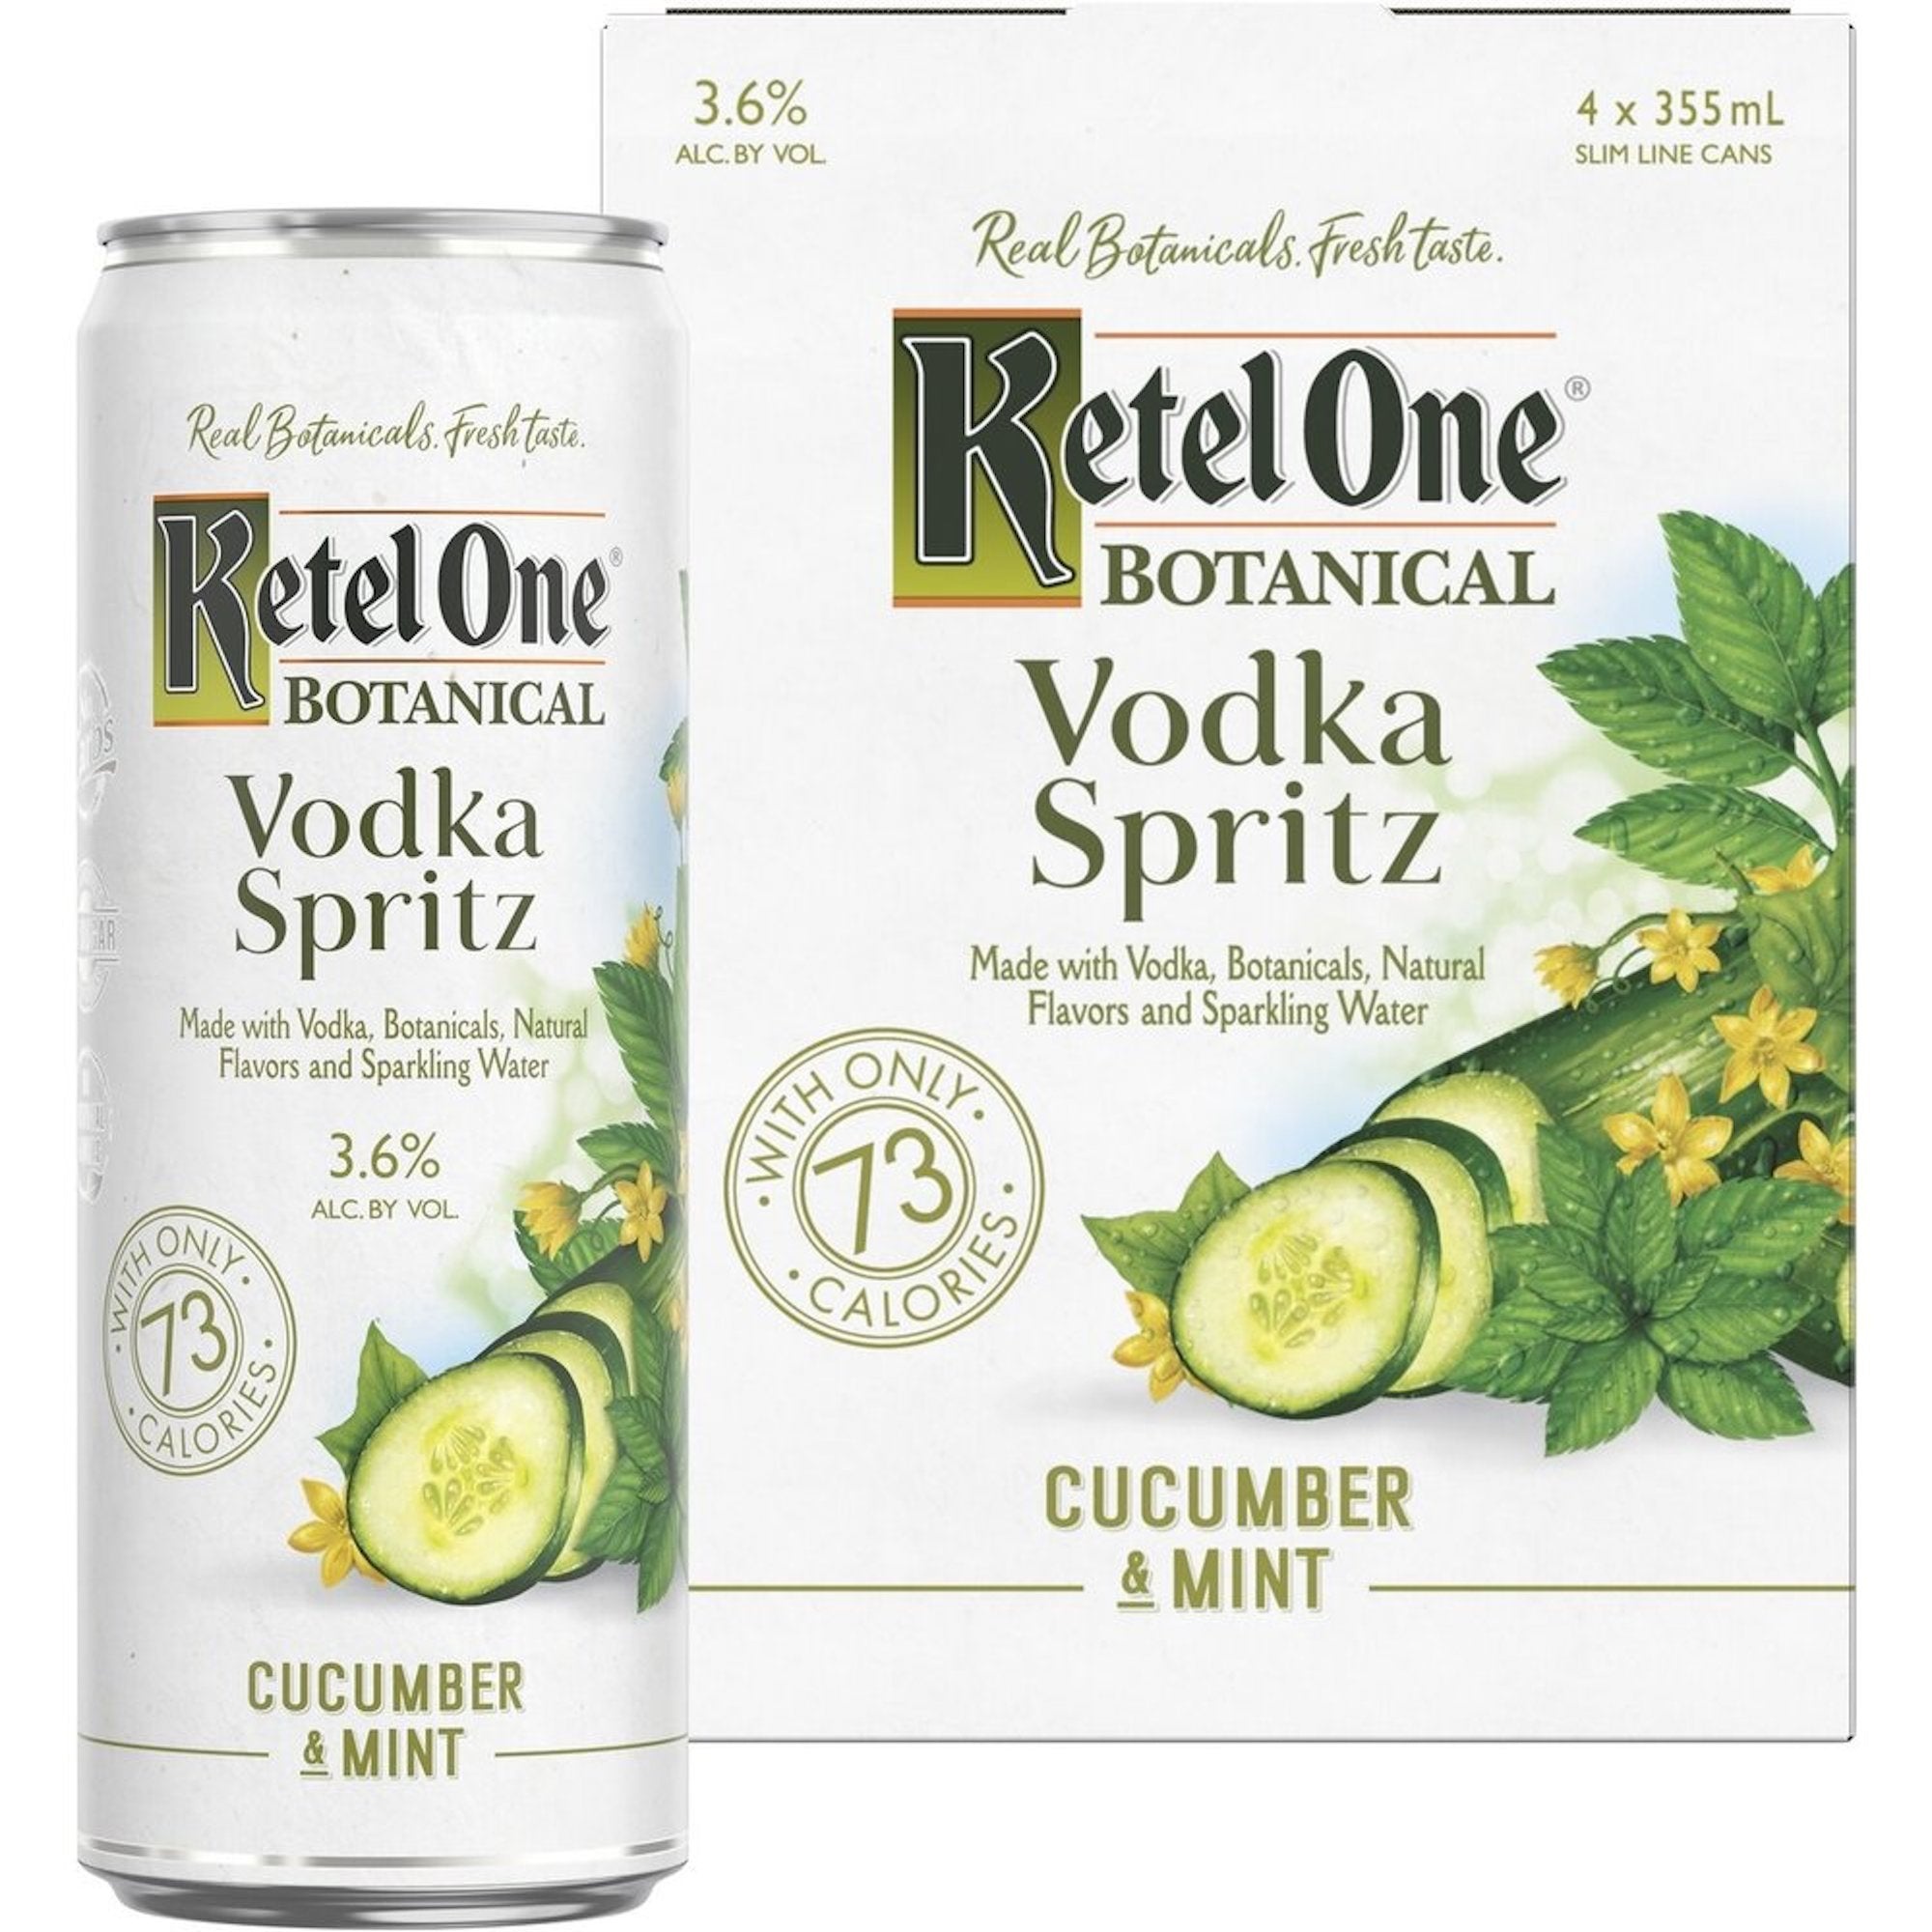
Ketel One Vodka Spritz Cucumber & Mint (4 Pack)
Crafting the Ketel One Botanical Vodka Spritz begins in Schiedam, Holland , where each batch of Ketel One Vodka is tasted and approved by a member of the Nolet family. To provide a delicious, fresh-tasting experience for consumers, the vodka, along with a unique, delicate blend of botanical and natural fruit essences are brought to the US and combined with sparkling water to finish. The result: sophisticated flavor profiles that shine in every effervescent sip; a natural and crisp taste with a soft, delicate fizz. The Ketel One Botanical Vodka Spritz is available in all three award-winning Ketel One Botanical varietals: Peach & Orange Blossom (lush peaches and bold notes of fragrant orange blossoms) Cucumber & Mint (refreshing cucumbers and herbal tones of fresh garden mint) Grapefruit & Rose (zesty, mouthwatering grapefruit combined with the delicate fragrance of rose petals) SUSTAINABILITY Ketel One Vodka is committed to sustainability, focusing on reducing environmental impact throughout its production process. The brand emphasizes responsible sourcing, using non-GMO grain grown on family-owned farms and avoiding the use of artificial additives. Ketel One Vodka employs energy-efficient distillation methods and utilizes renewable energy sources to power its distillery operations. The distillery minimizes water usage and waste generation through innovative technologies and practices. Ketel One Vodka supports local communities and environmental initiatives, including partnerships with organizations dedicated to sustainability and social responsibility. Through their dedication to balance and sustainability, Ketel One Vodka aims to provide consumers with a high-quality vodka experience while making positive contributions to the environment and society.
Brand: Top Shelf Wine & Spirits
Category: Food, Beverages & Tobacco > Beverages > Alcoholic Beverages > Premixed Spirits & Cocktail Mixes